Petr Rajlich

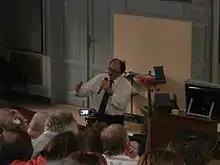
Petr Rajlich is giving a lecture at the Faculty of Science, Charles University in Prague.

Petr Rajlich (born 20 February 1944 in Prague) is a Czech geologist and popularizer of science.